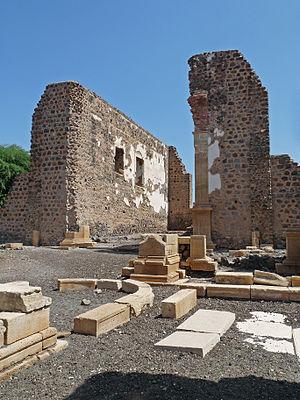
Cidade Velha (île de Santiago, Cap-Vert)